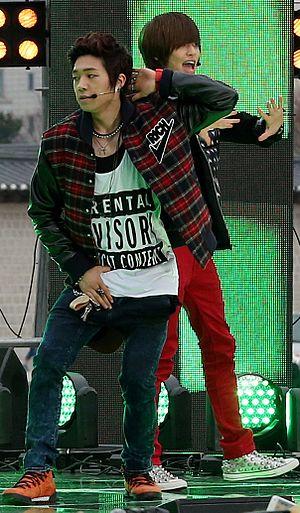
Choi Jong-hyun, mieux connu sous son nom de scène Changjo, est un chanteur, danseur, acteur et compositeur sud-coréen. Il est surtout connu pour être le danseur principal, chanteur et le plus jeune membre du boys band sud-coréen Teen Top.